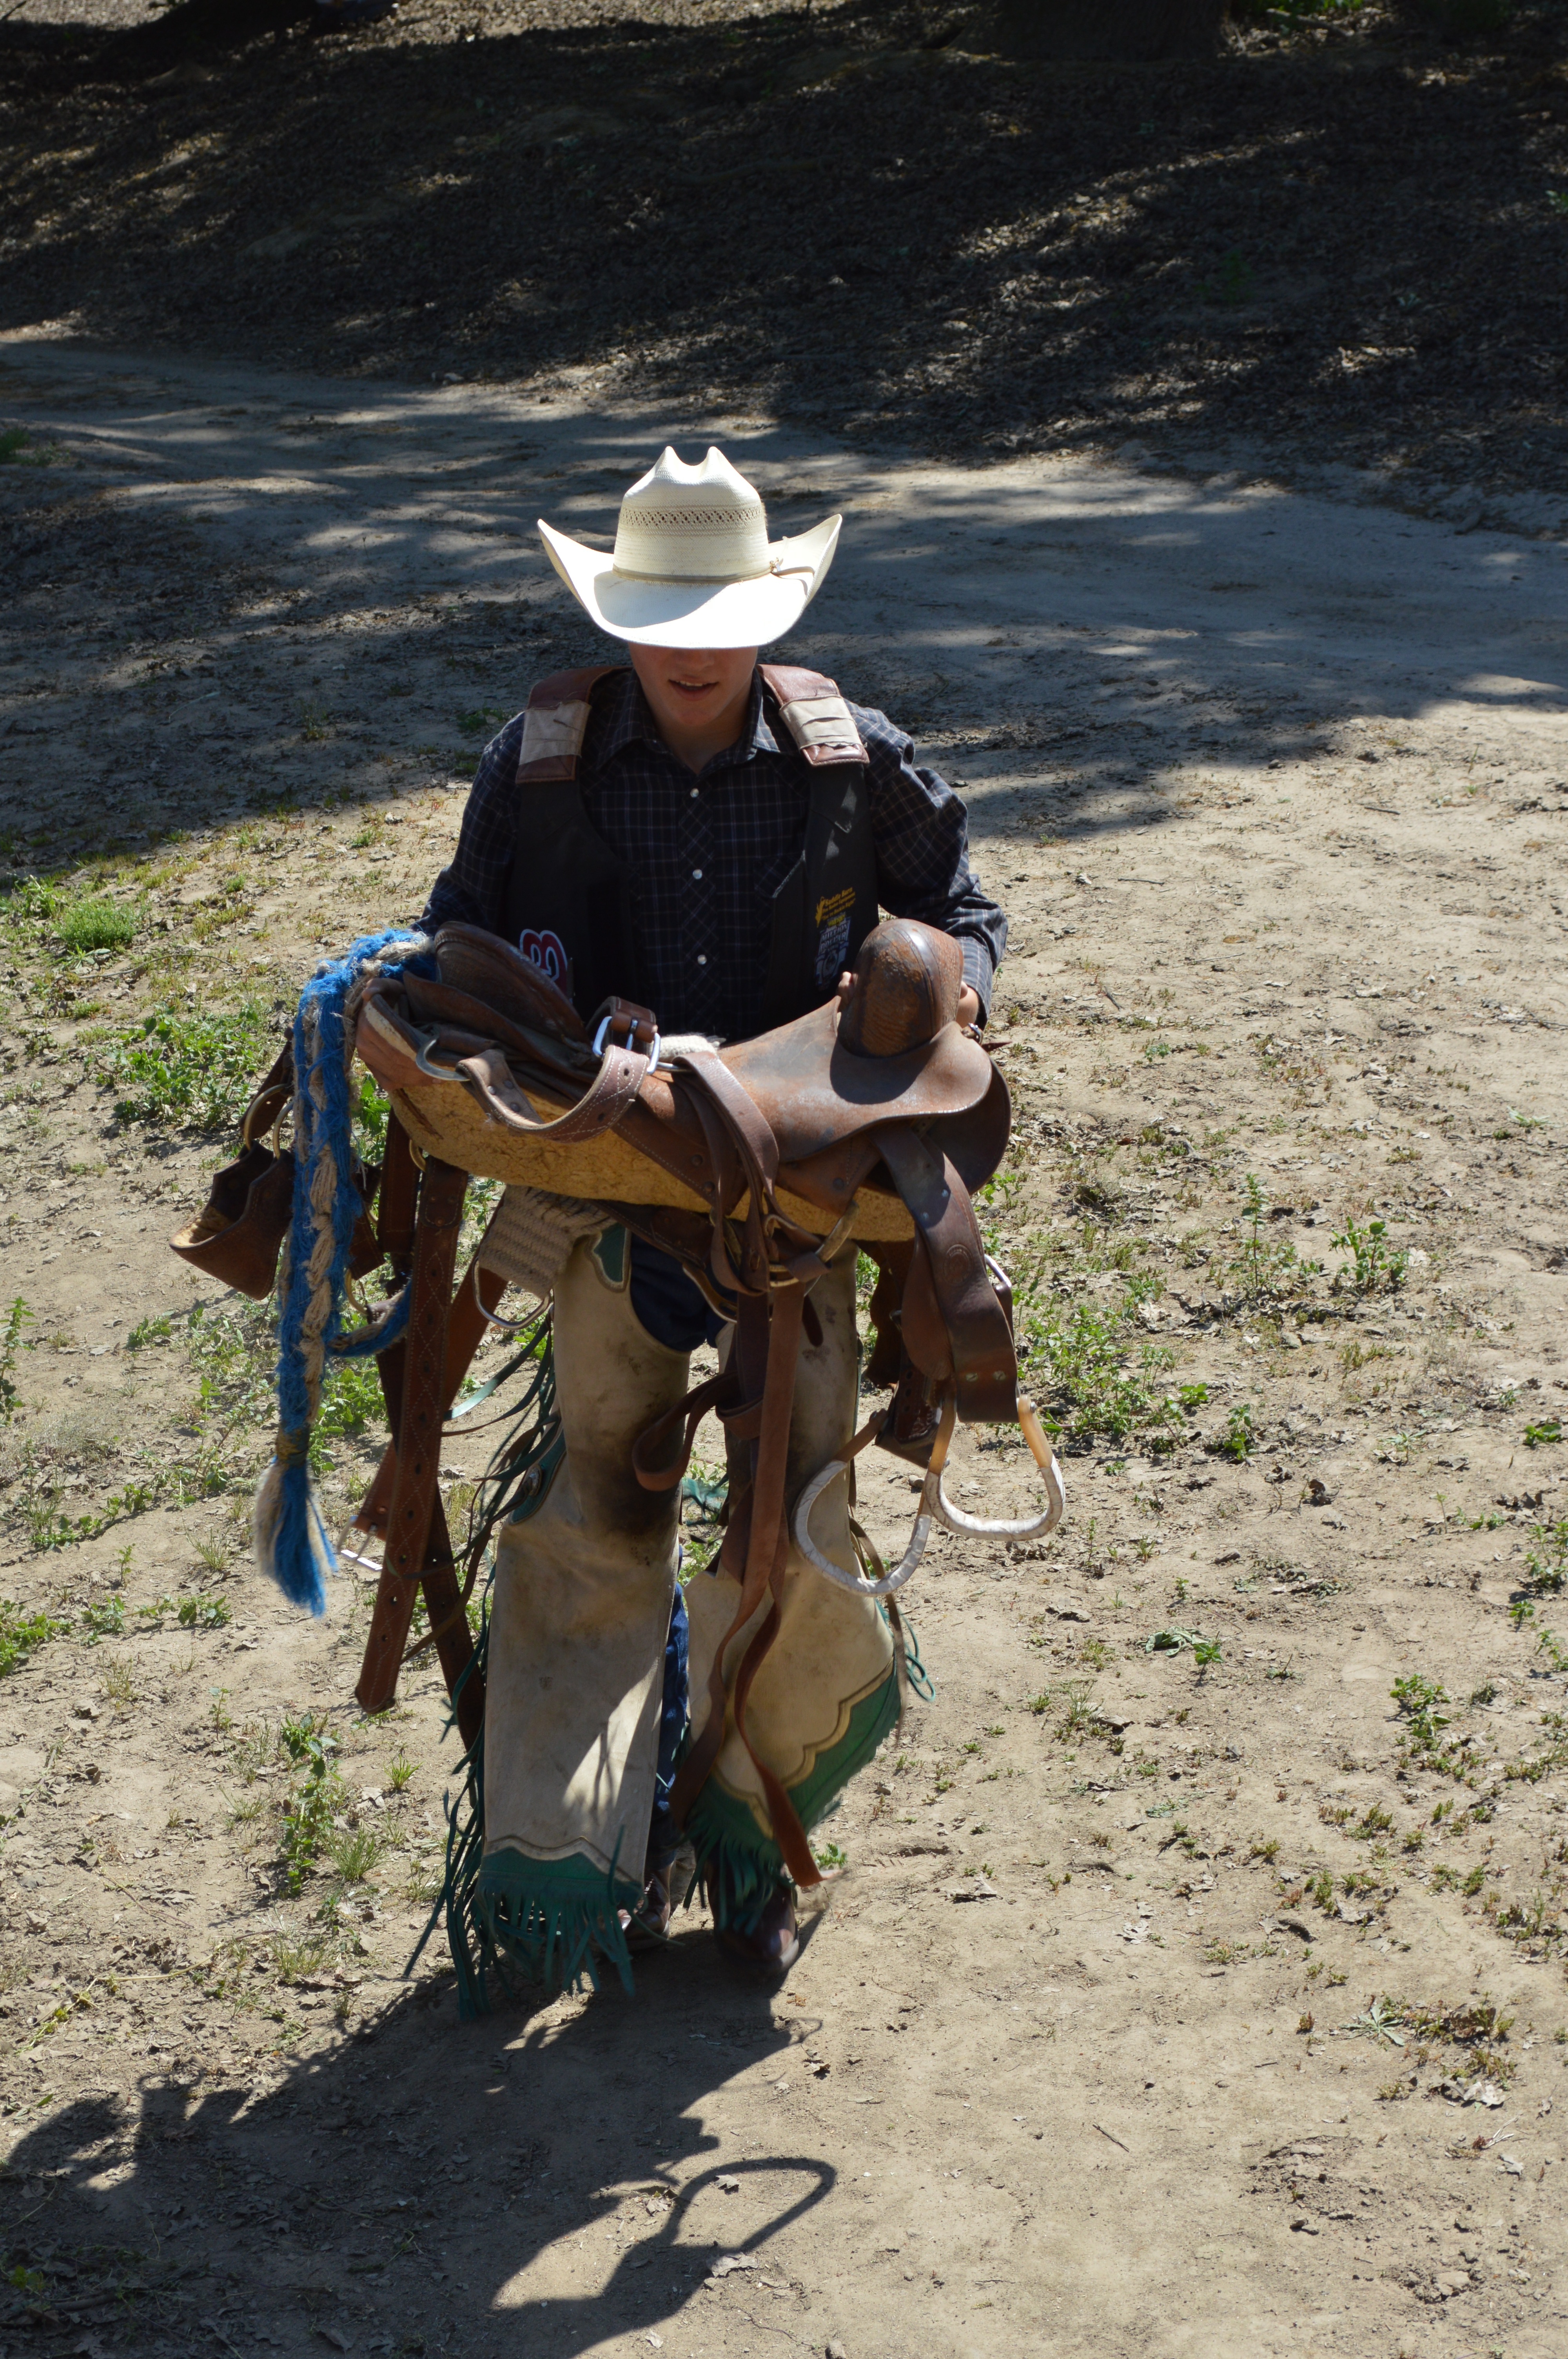
man, nature, outdoor, person, people, sport, leather, countryside, animal, country, male, equipment, ranch, horseback, horse, brown, ride, hat, equestrian, riding, west, american, saddle, cowboy, western, rodeo, rancher, stirrup, talahi